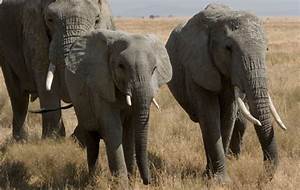
Label: elephant